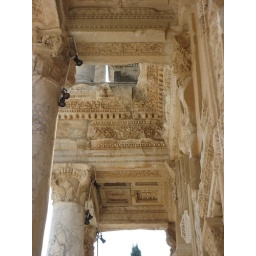
the attention to detail is superb.... this is the roof of the library entrance in ephesus